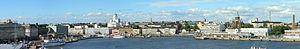
L’hôtel Palace ou Centre industriel est un bâtiment du centre d'Helsinki en Finlande.
Helsinki, est la capitale et la plus grande ville de la Finlande avec 642 045 habitants dans la commune et 1 456 619 dans le Grand Helsinki. Helsinki est la capitale la plus septentrionale du monde après Reykjavik, capitale de l'Islande. La ville a la plus forte population immigrée de tout le pays. Il y a plus de 130 nationalités résidant dans la ville d'Helsinki. Elle s'étale sur une presqu'île entourée d'un grand nombre d'îles et est fortement caractérisée par la présence de l'eau. Helsinki est un port marchand ouvert sur le golfe de Finlande.